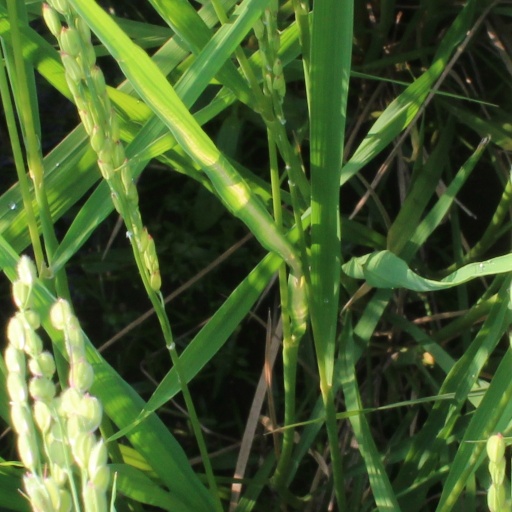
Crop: rice